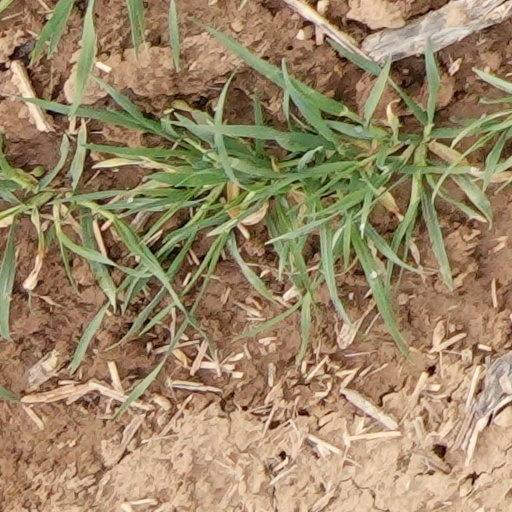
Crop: wheat